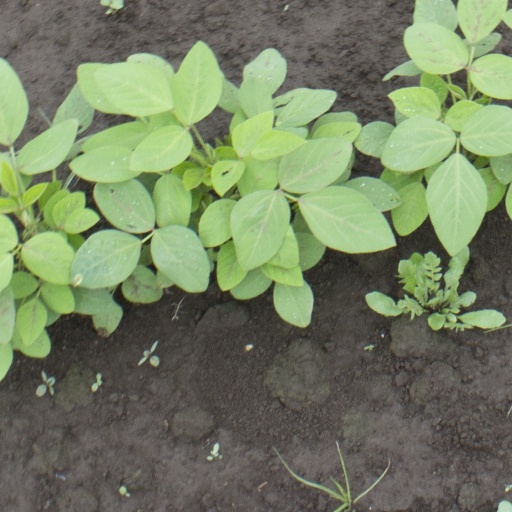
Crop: soybean